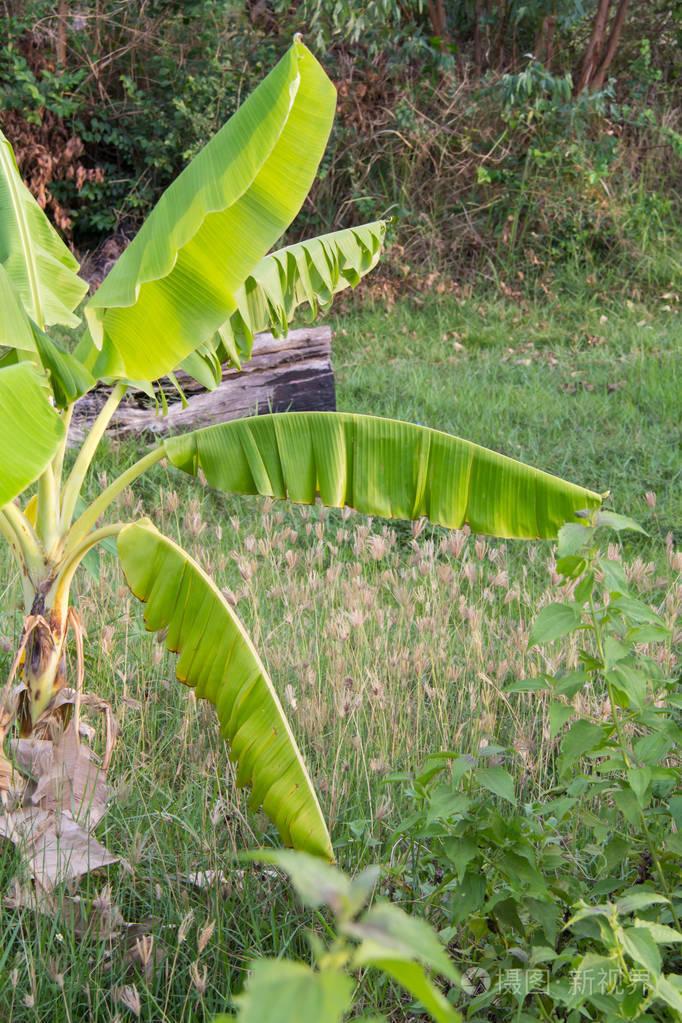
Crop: unknown
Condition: banana